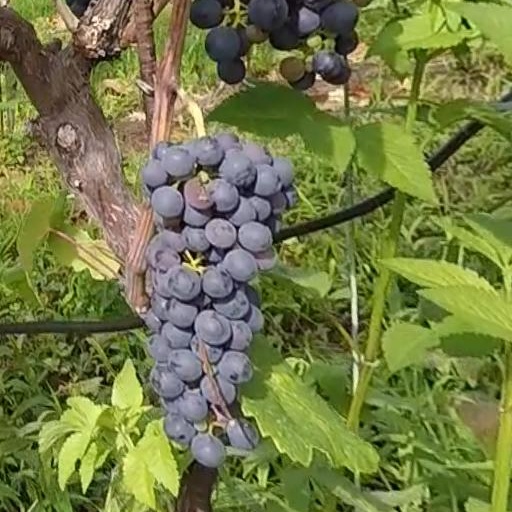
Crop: grape